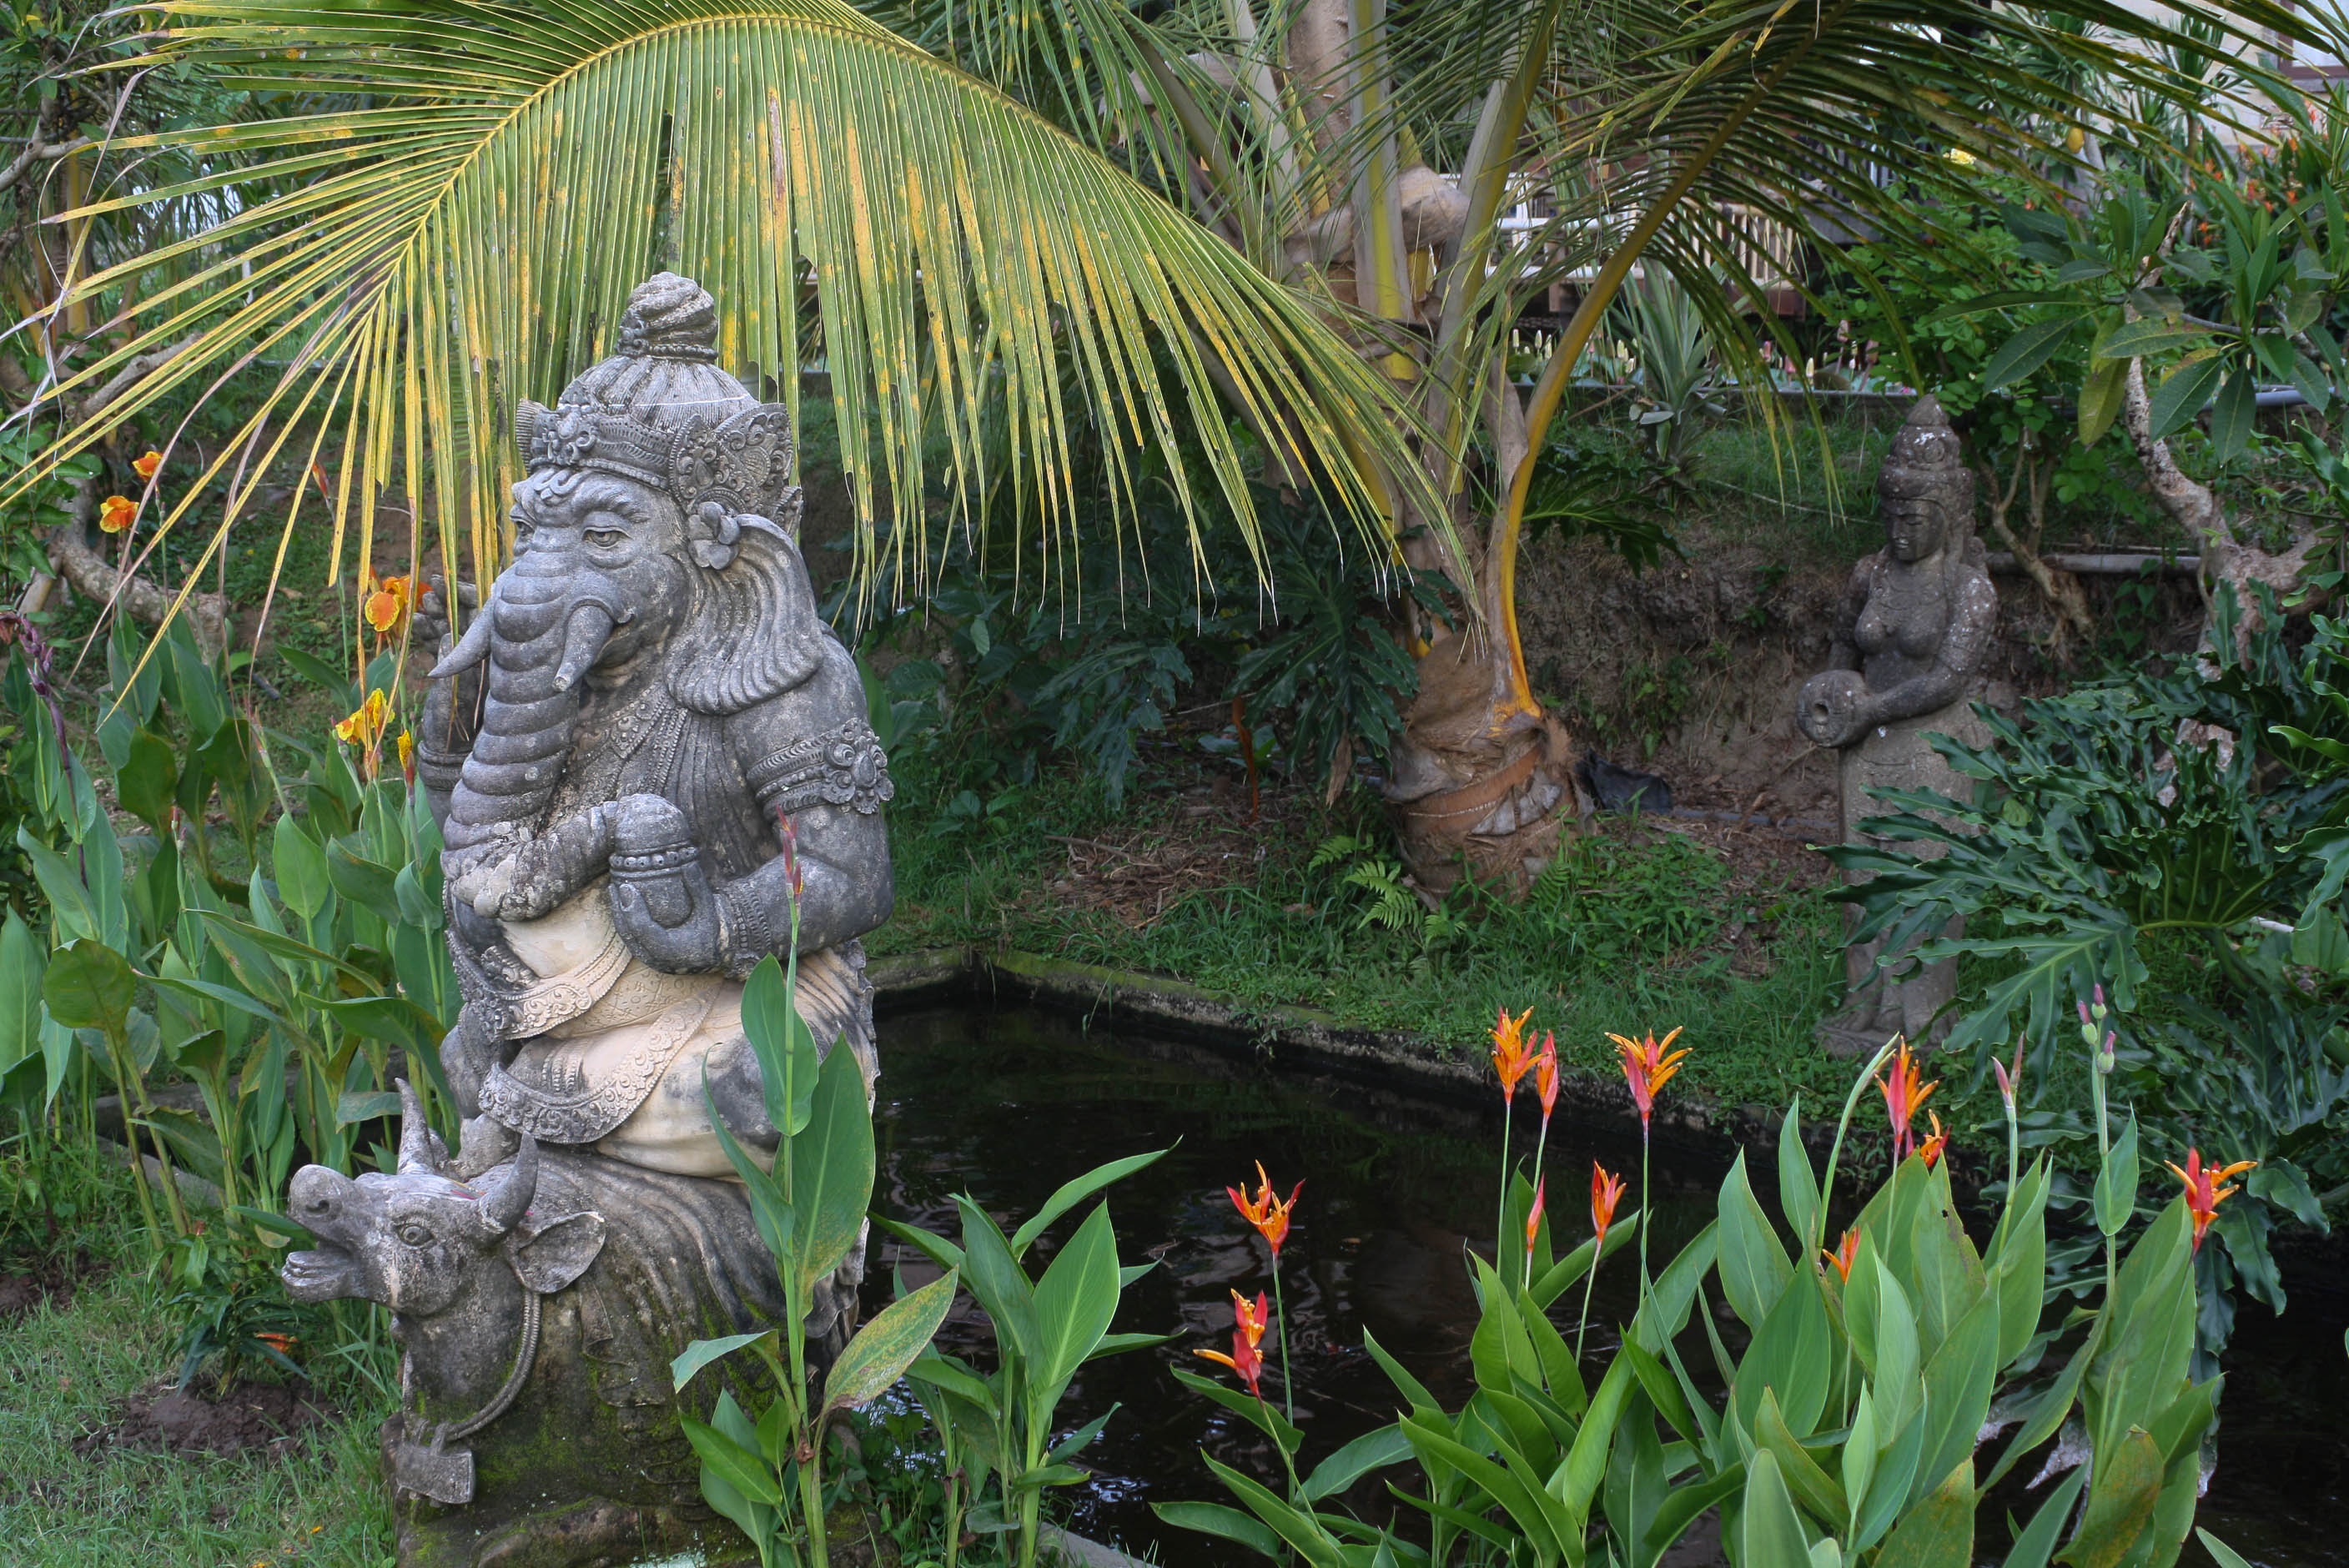
flower, monument, travel, statue, jungle, religion, asia, botany, garden, flora, rainforest, statues, culture, botanical garden, habitat, hinduism, god ganesh, arecales